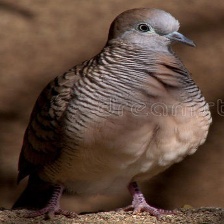
Species: ZEBRA DOVE
Scientific name: GEOPELIA STRIATA